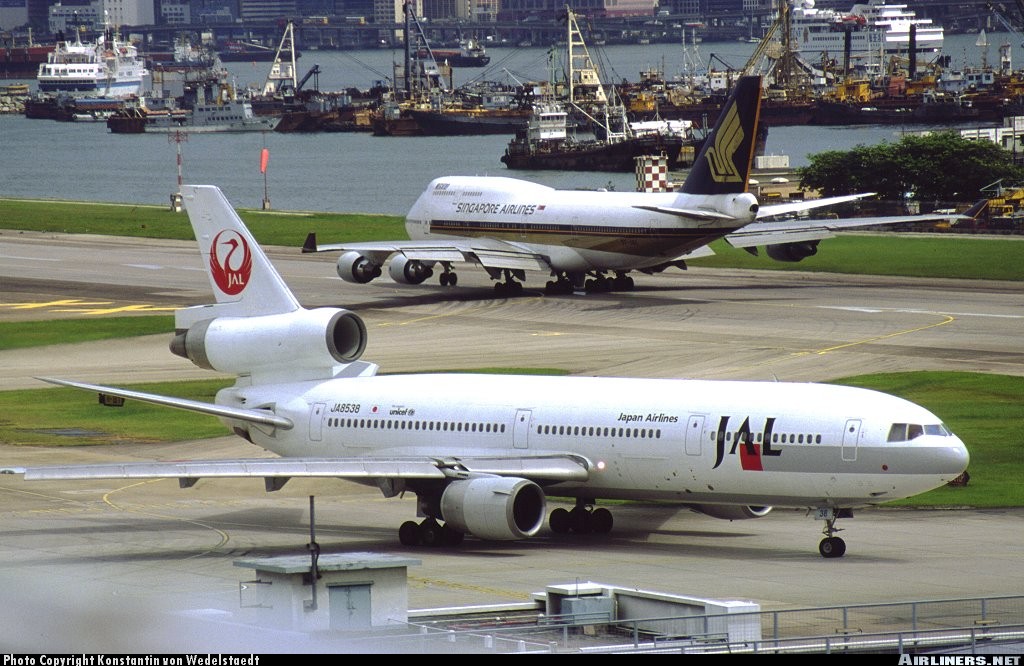
Vehicle type: Planes